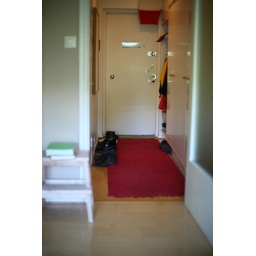
The hall, when sitting in the orange chair